Othella Harrington

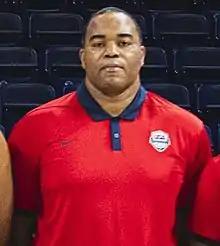
Harrington as a coach with the United States men's national basketball team in 2022

Othella Harrington (born January 31, 1974) is an American former professional basketball player. After he finished his high school career at Murrah High School, he played in college at Georgetown University where he teamed with future NBA star Allen Iverson. Harrington was drafted 30th overall (1st pick of the second round) in the 1996 NBA draft by the Houston Rockets.